Can Masdeu

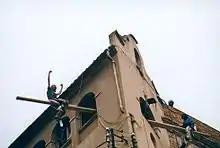
Two squatters balance on a "death plank" to resist the police eviction

An international group of activists spent over a year searching in Barcelona for the best location to occupy and in December 2001 they moved onto the abandoned hospital. The aim was to hold a conference to raise awareness around climate change. Can Masdeu became famous in April 2002, when over 100 national police came to evict 11 squatters. Using passive resistance over three days the squatters were able to hold off the police's efforts at forced removal. The squatters used a number of techniques to retain control of the space including, significantly, locking themselves to various precarious perches outside the building. This created a situation in which the police risked serious injury to themselves or to squatters in attempting to remove them. Some dangling occupiers locked themselves to the building, others balanced on a long seesaw, from which no single occupant could be removed without dropping the other. Many were suspended outside the building on frames and even a bathtub was used.